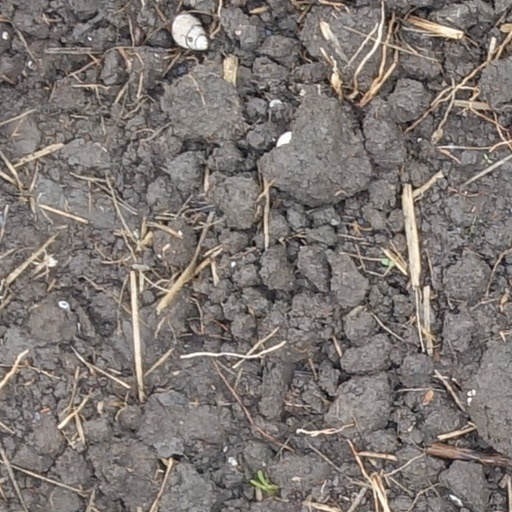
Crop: wheat